Answer in natural language. Considering the relative positions, is natural wood threedrawer dresser (marked B) above or below orange rhode island novelty basketball (marked A)? Choose between the following options: below or above
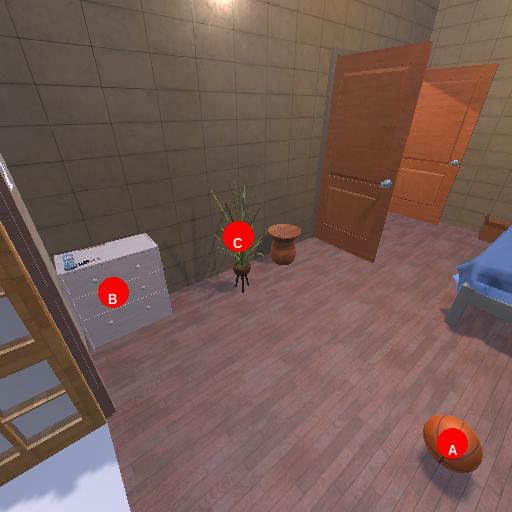
<answer>above</answer>